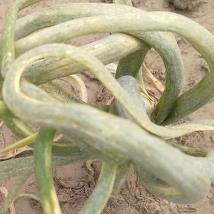
Crop: Onion
Condition: virosis-d